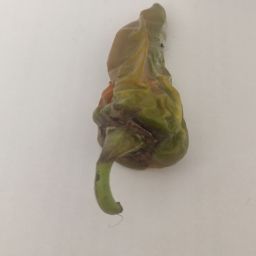
Crop: New Mexico Green Chile
Quality: Damaged